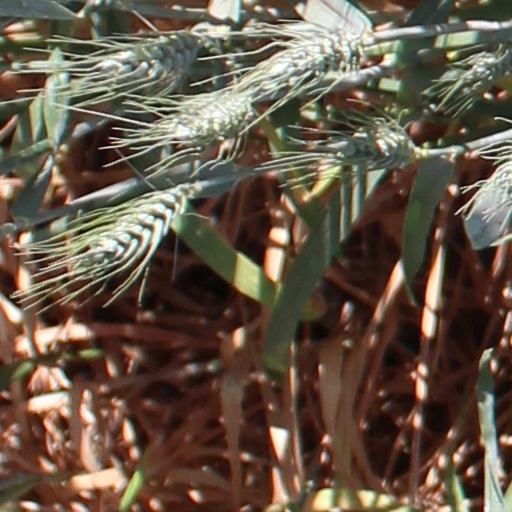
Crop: wheat